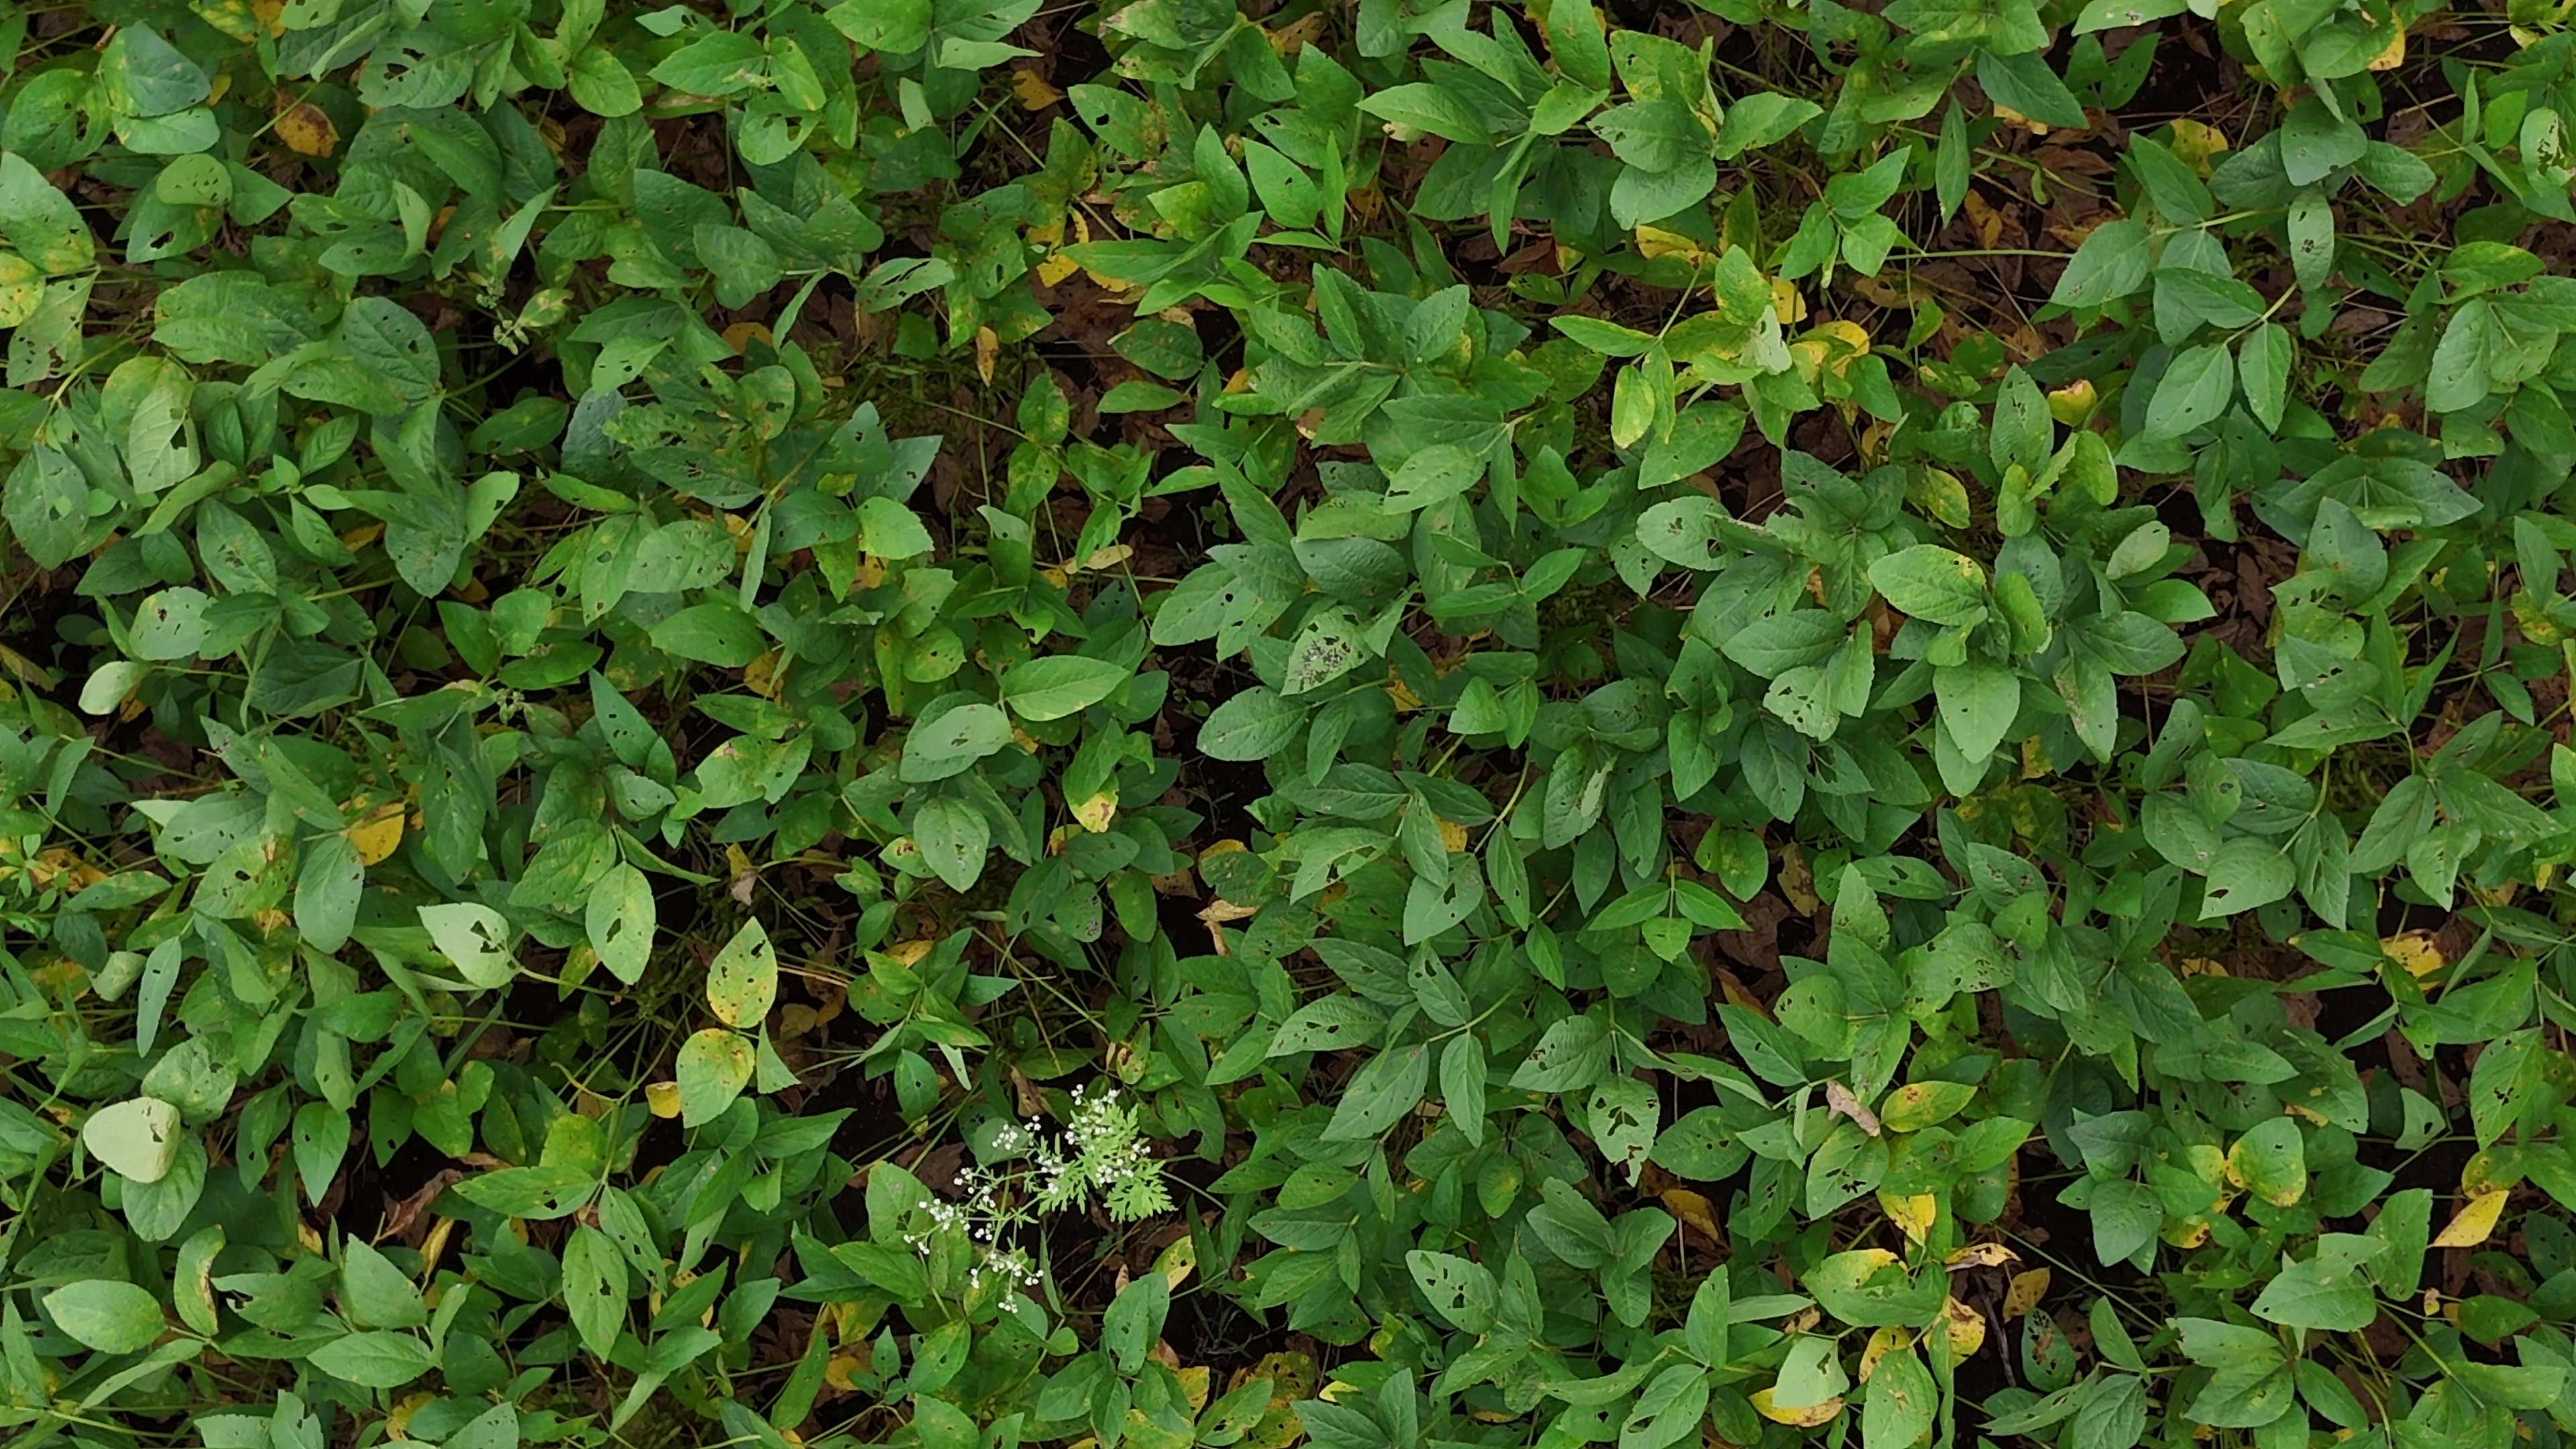
Label: Rust